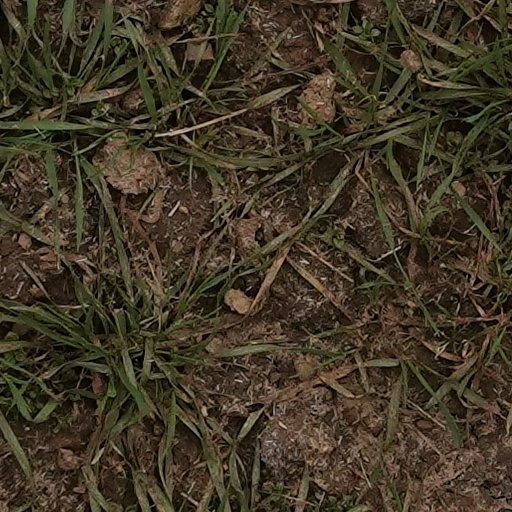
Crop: wheat